John Layfield

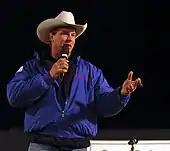
After splitting from Faarooq, Bradshaw rechristened himself as John "Bradshaw" Layfield, an arrogant Texan millionaire

After the on air character of Faarooq disappeared from WWE television, Bradshaw proceeded to take on a J. R. Ewing esque gimmick, complete with a suit, cowboy hat, and tie. He began his first main event push as Kurt Angle and Big Show were injured and Brock Lesnar left the company, with someone needed to face the current WWE Champion Eddie Guerrero. He began referring to himself as John Bradshaw Layfield, or JBL. His finishing move's name was part of the overhaul, becoming the "Clothesline From Wall Street" until he later changed it back to its original name. His first promo was on the border between Texas and Mexico, where he hunted for incoming illegal immigrants to win a "Great American Award," which granted the winner number one contendership to the WWE Championship. He won, thanks to the then-SmackDown! general manager Kurt Angle, and immediately challenged Eddie Guerrero for the title.